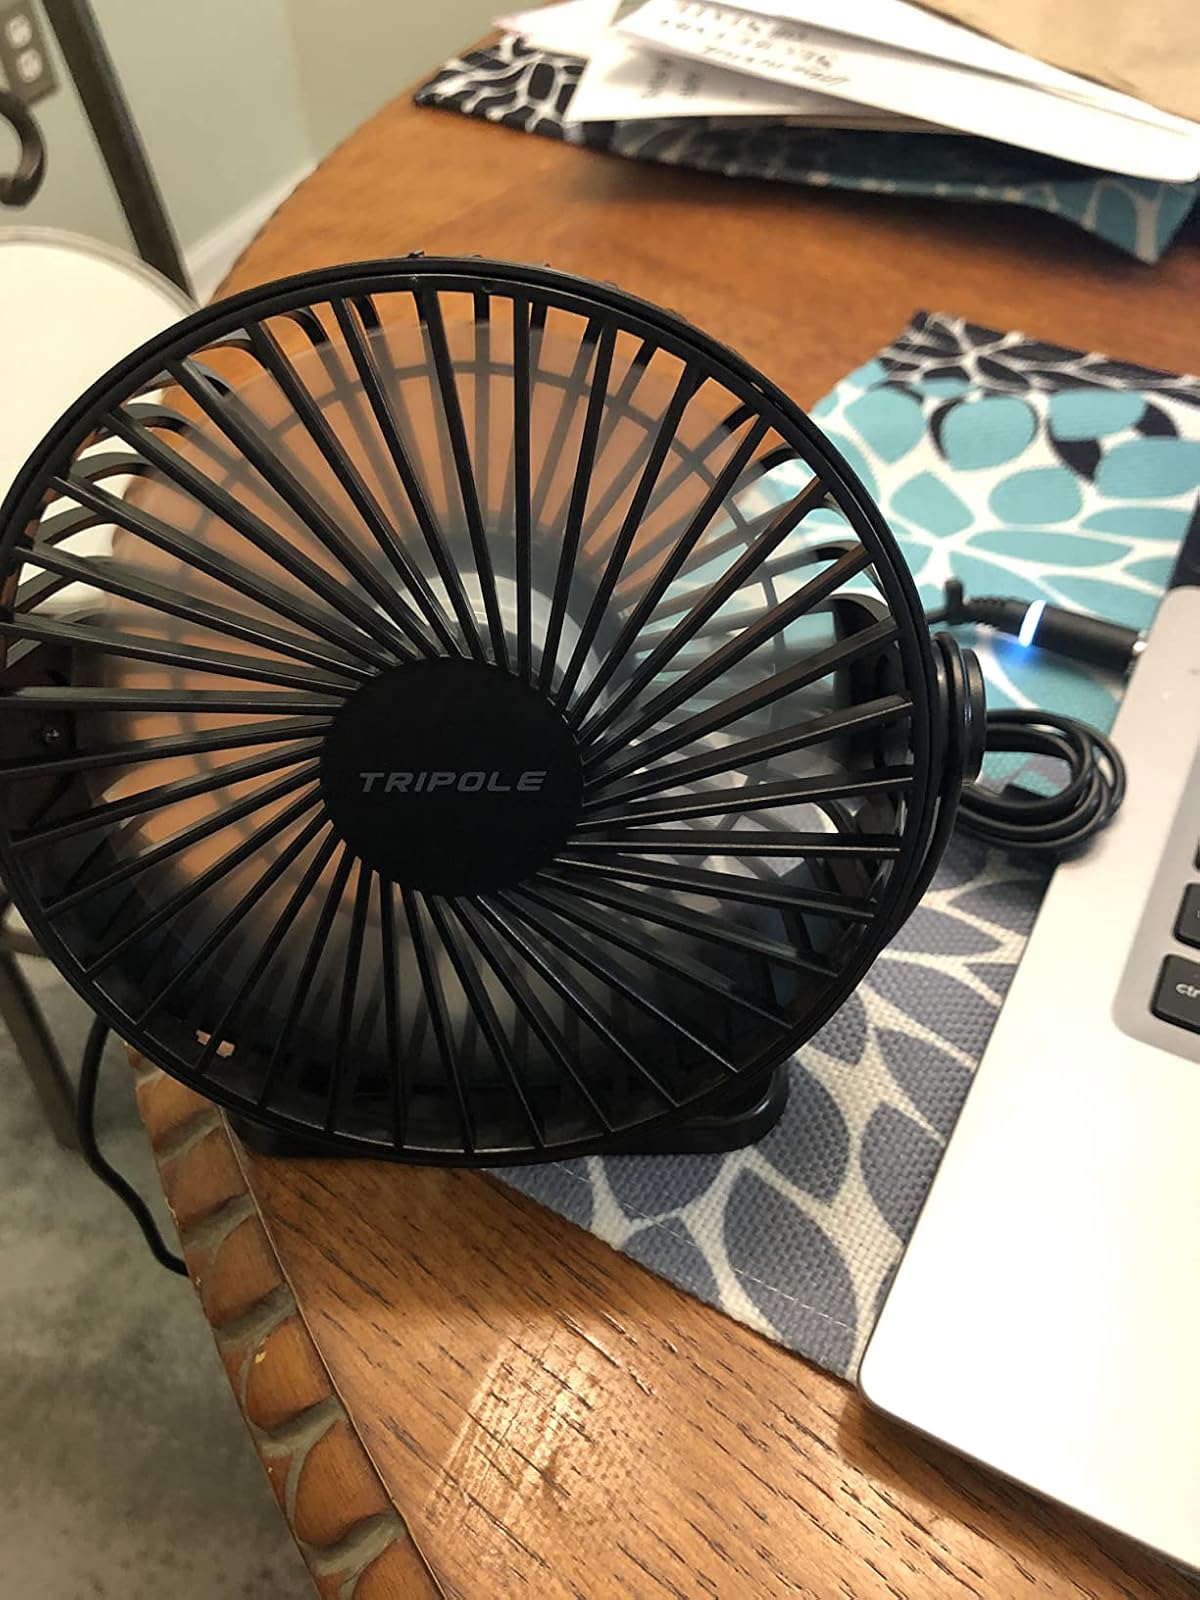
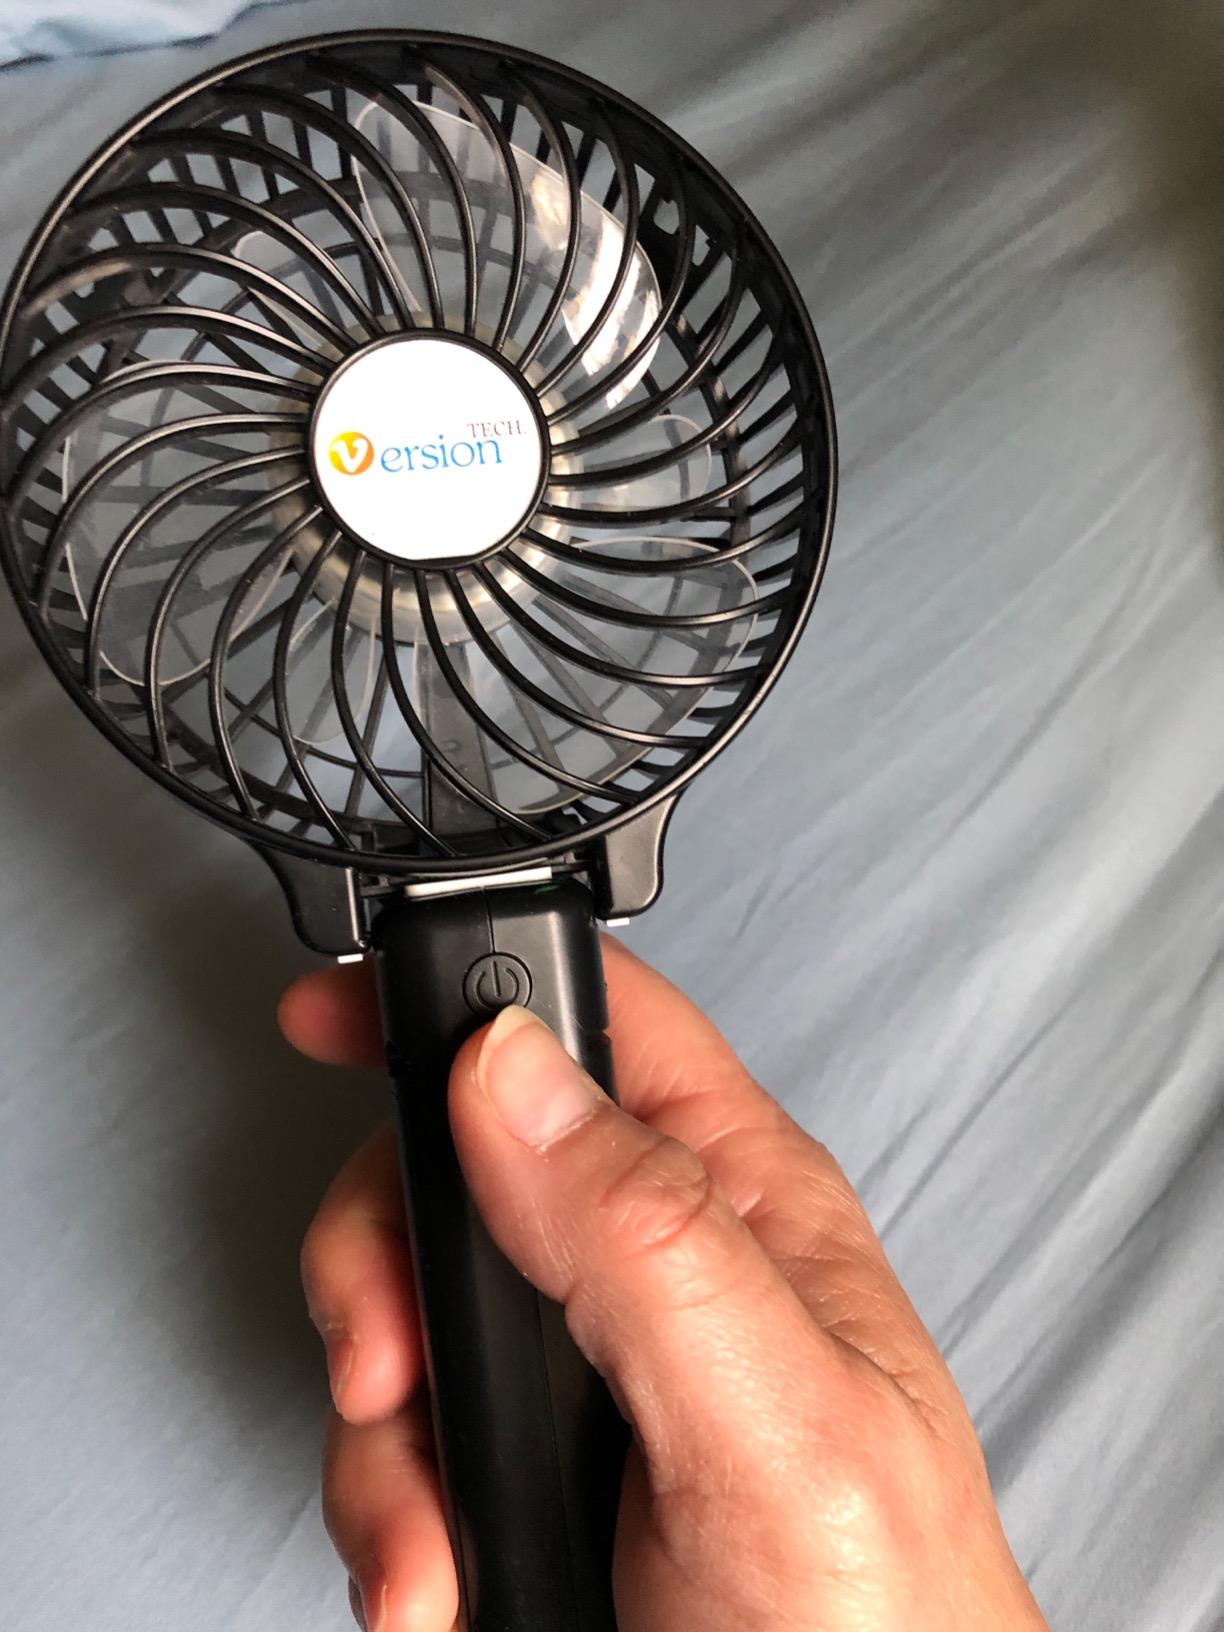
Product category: fan
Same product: no